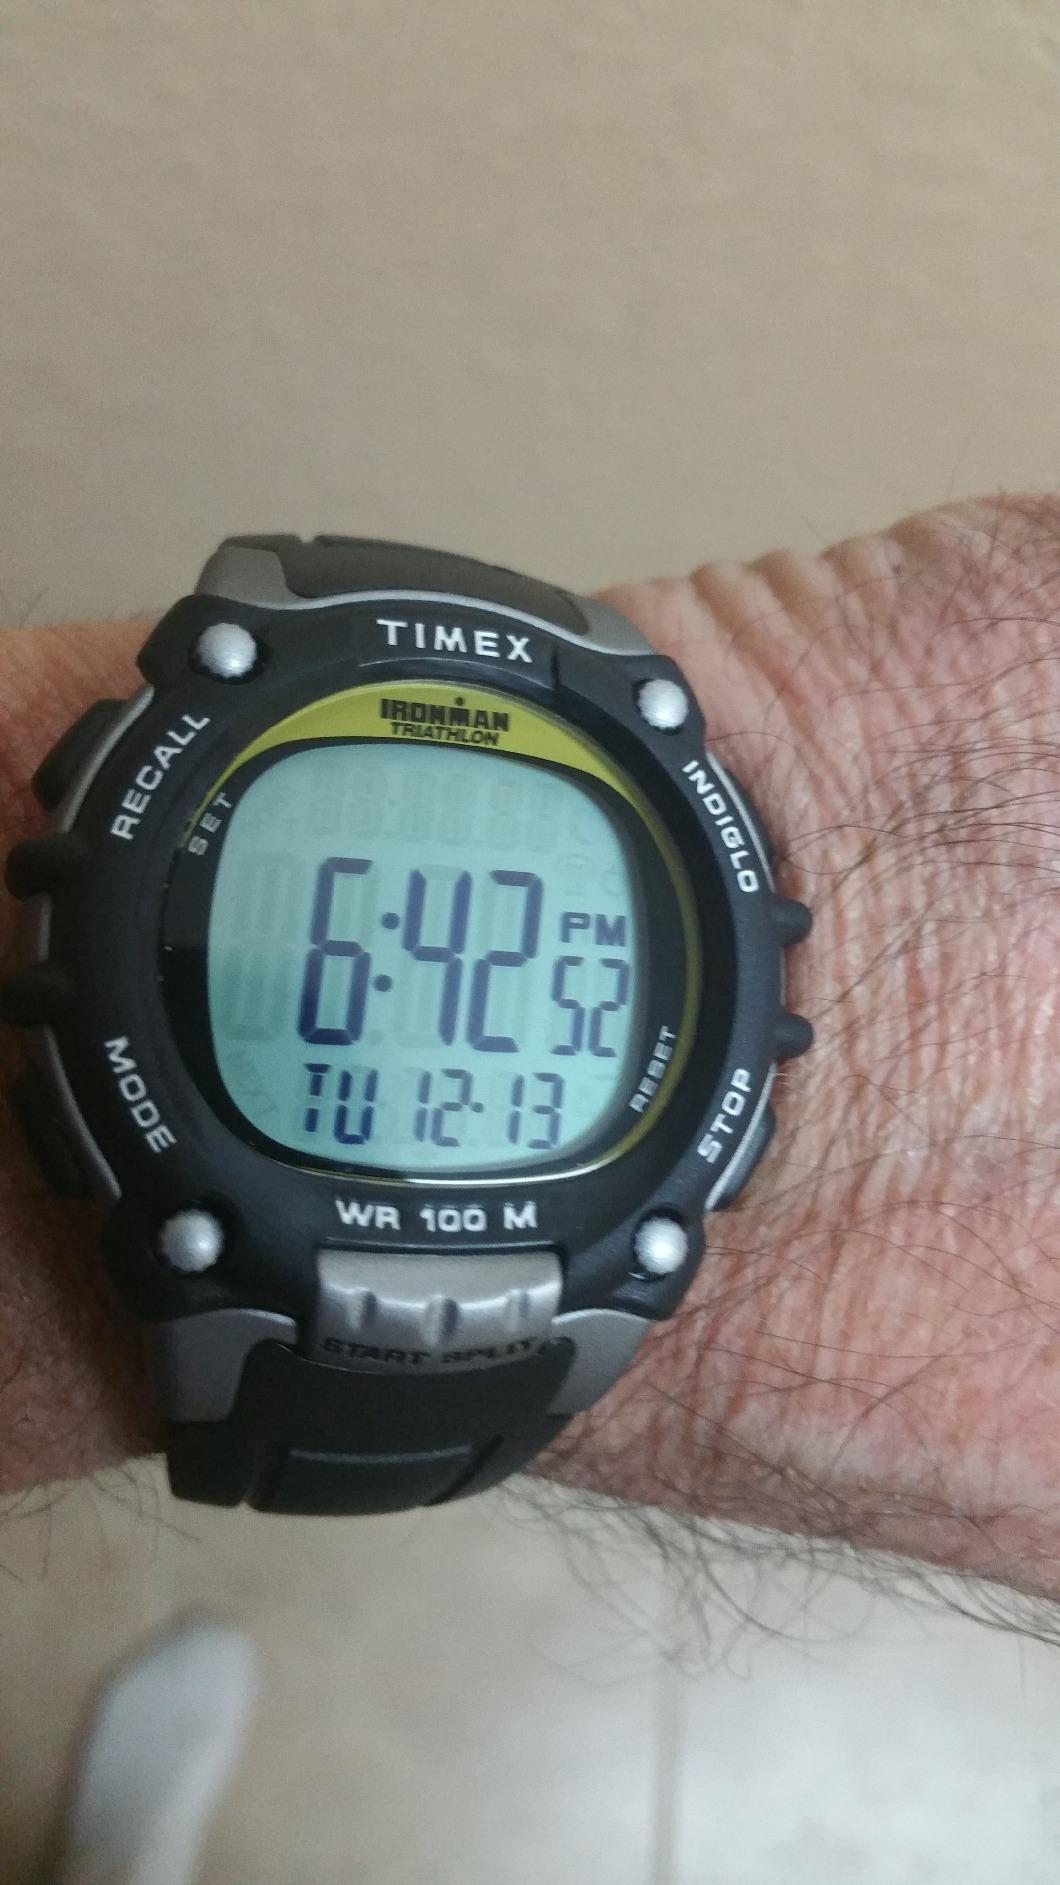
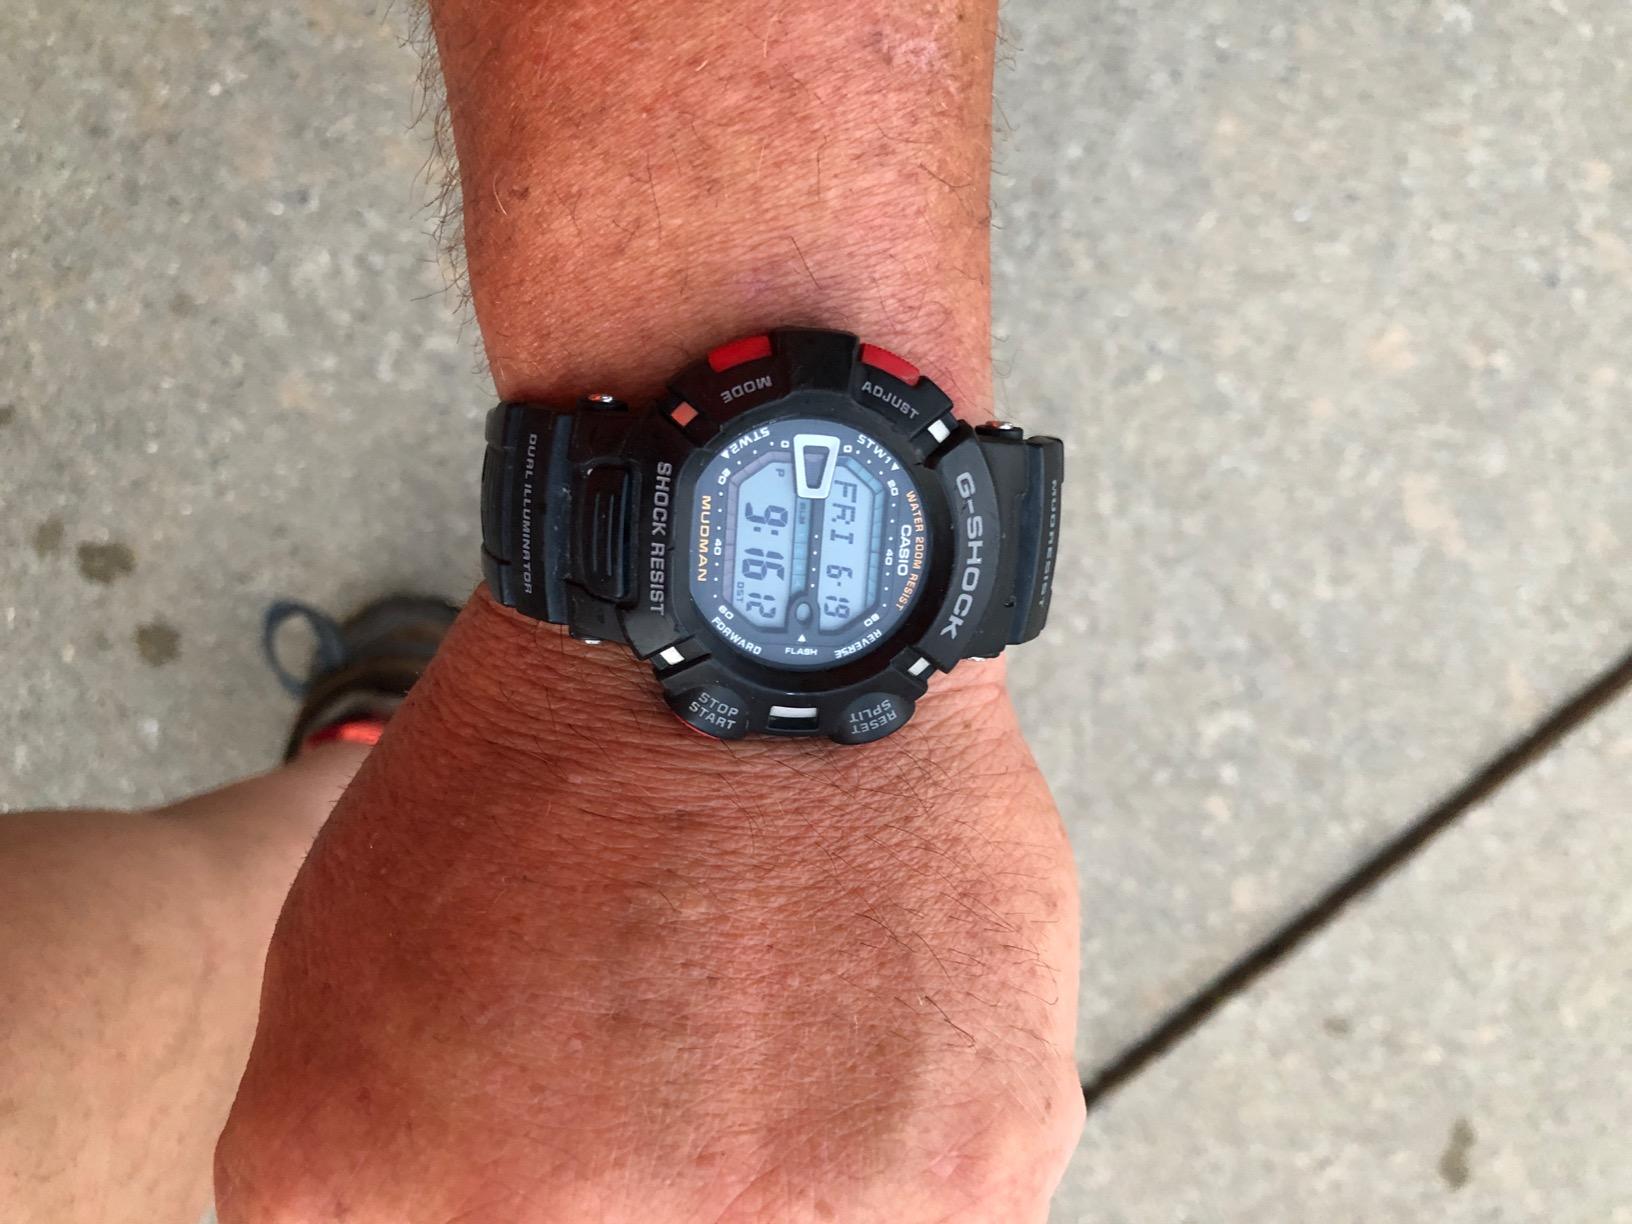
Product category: accessories_watch
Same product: no